List of accolades received by Parasite

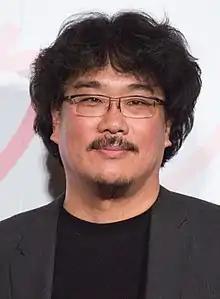
Bong Joon-ho received multiple accolades for his direction and several more for co-writing the screenplay with Han Jin-won.

"Parasite" is a 2019 South Korean black comedy thriller film directed by Bong Joon-ho, who co-wrote the screenplay with Han Jin-won. The film, which stars Song Kang-ho, Lee Sun-kyun, Cho Yeo-jeong, Choi Woo-shik, Park So-dam and Jang Hye-jin, follows a poor family as they get employed by a wealthy family and gradually infiltrate their household.